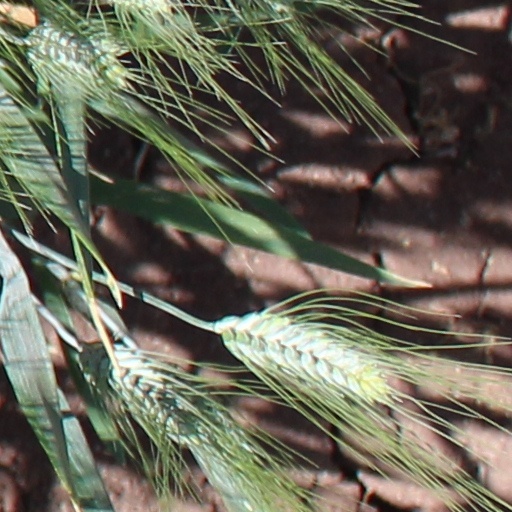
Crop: wheat